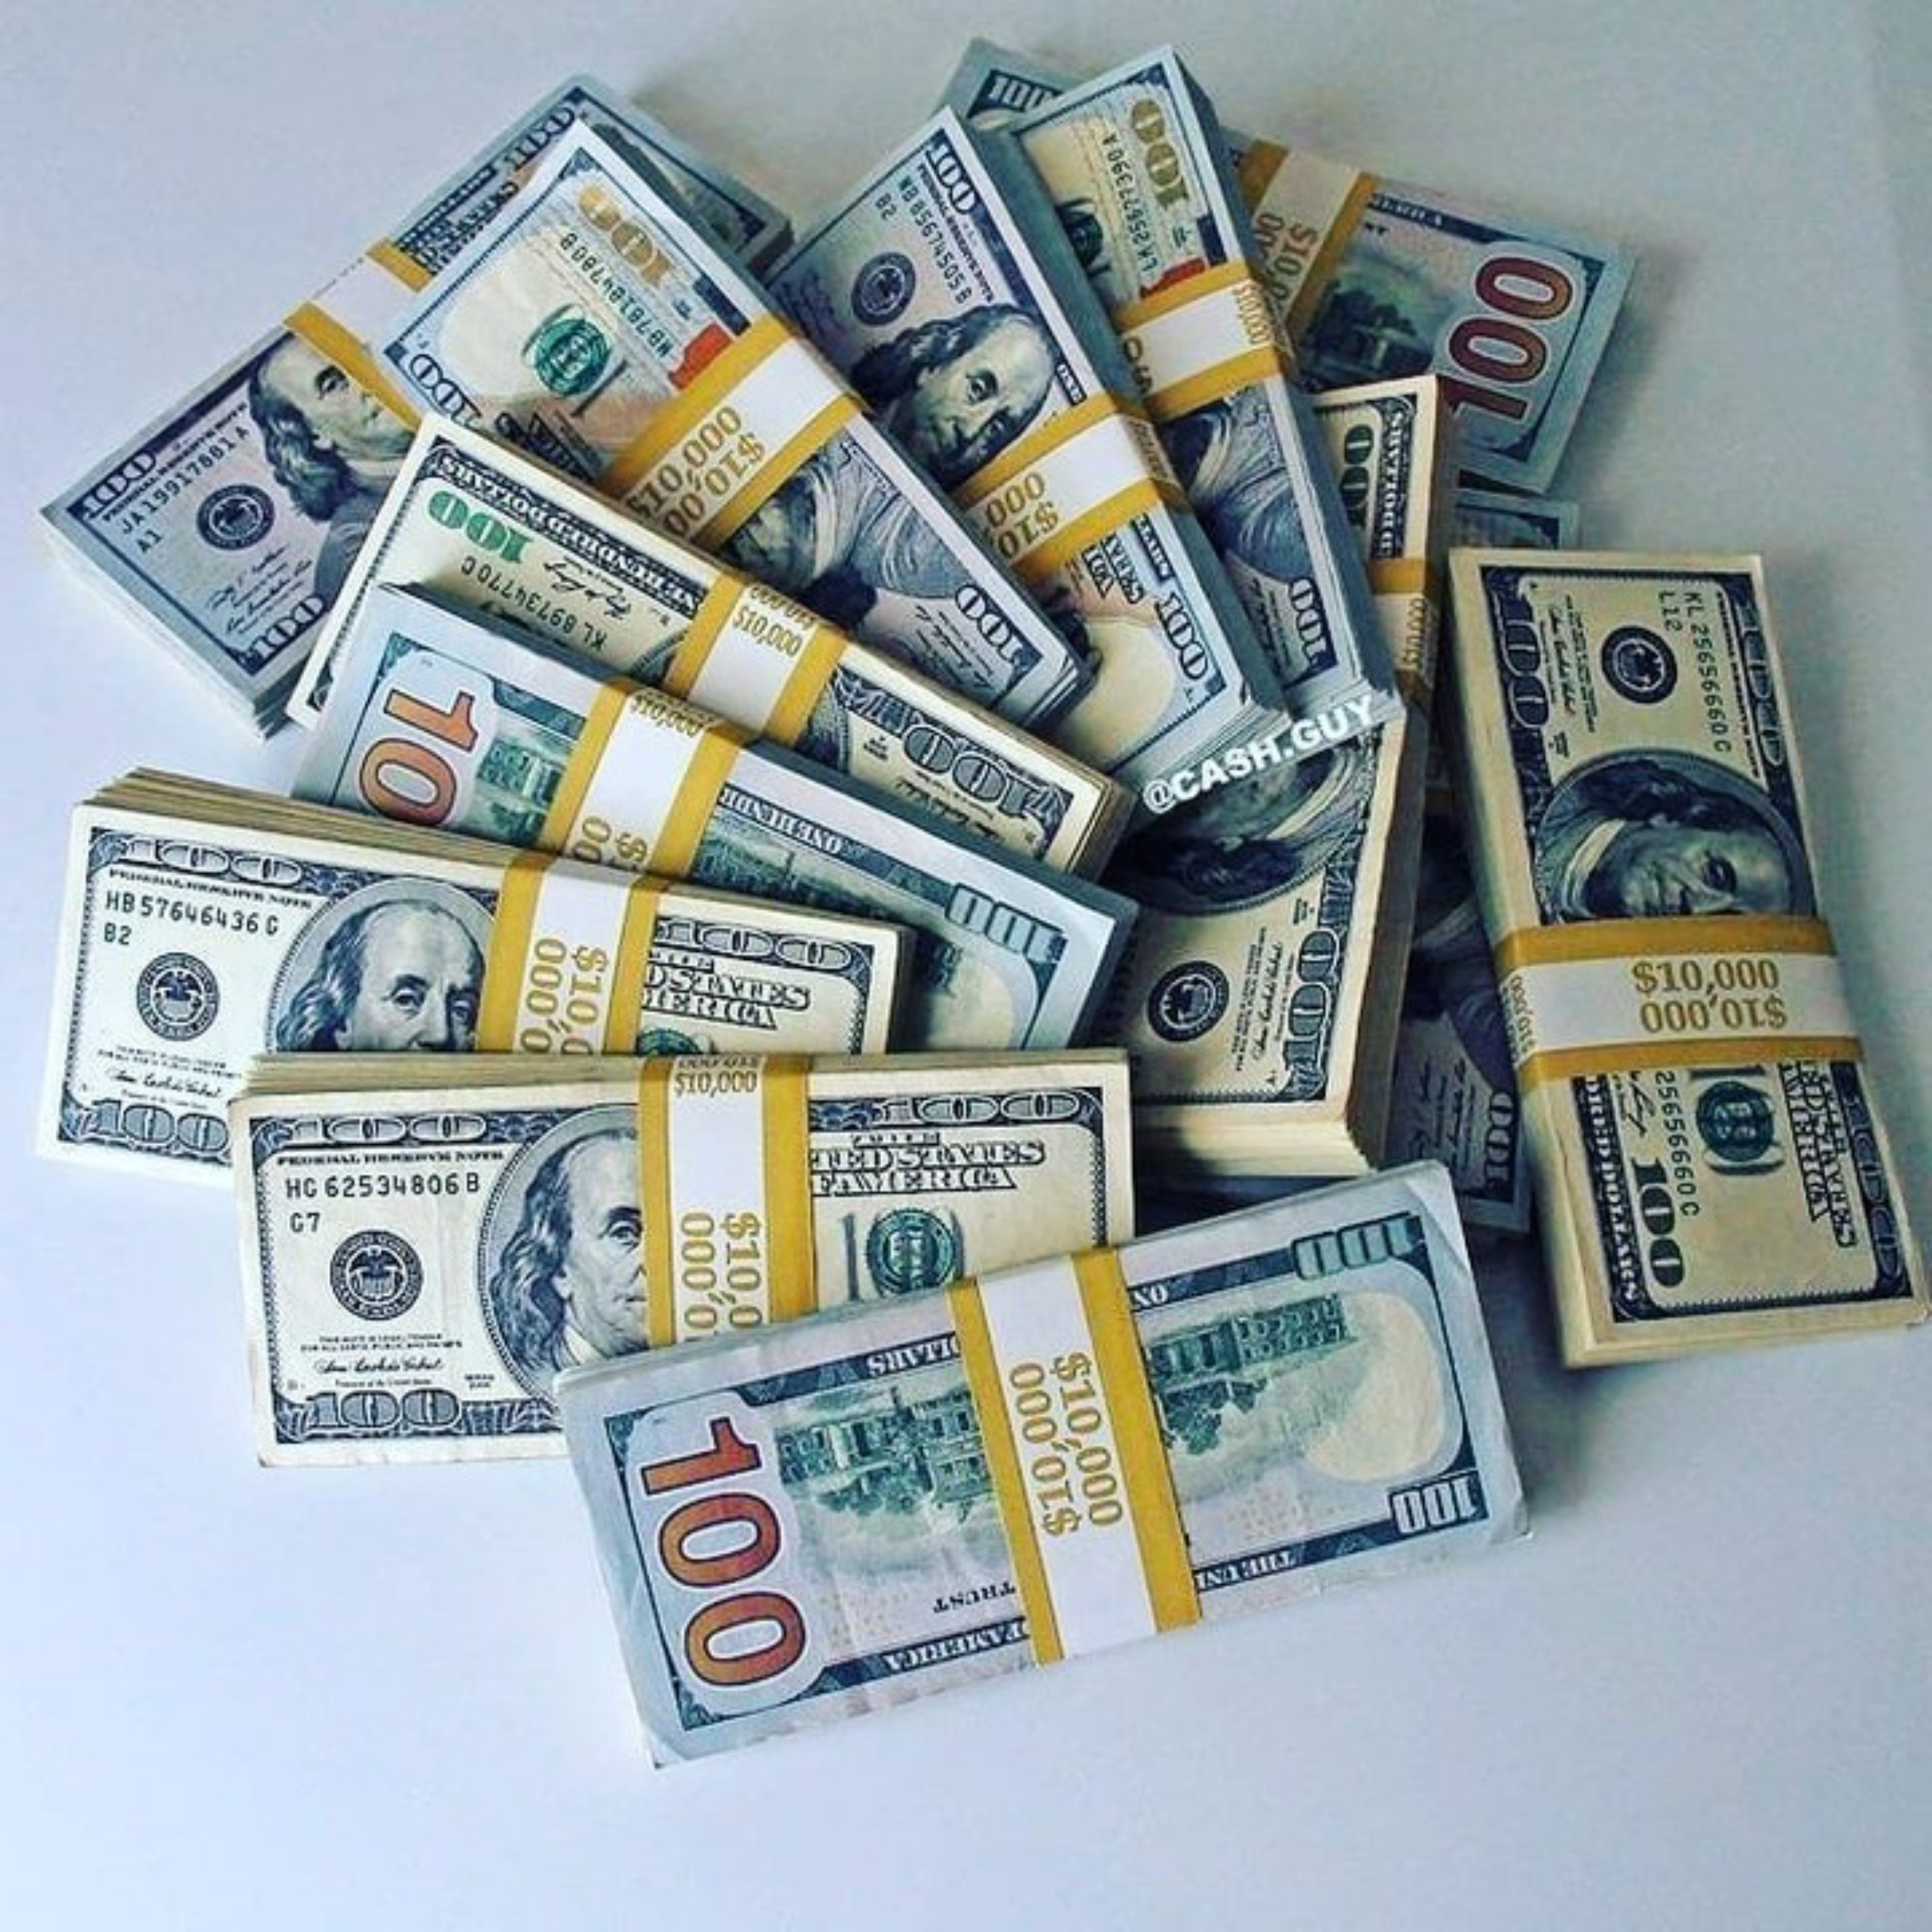
money, saving, banknote, dollar, money handling, font, currency, cash, Material property, rectangle, recreation, paper, games, paper product, number, electric blue, symbol, collection, indoor games and sports